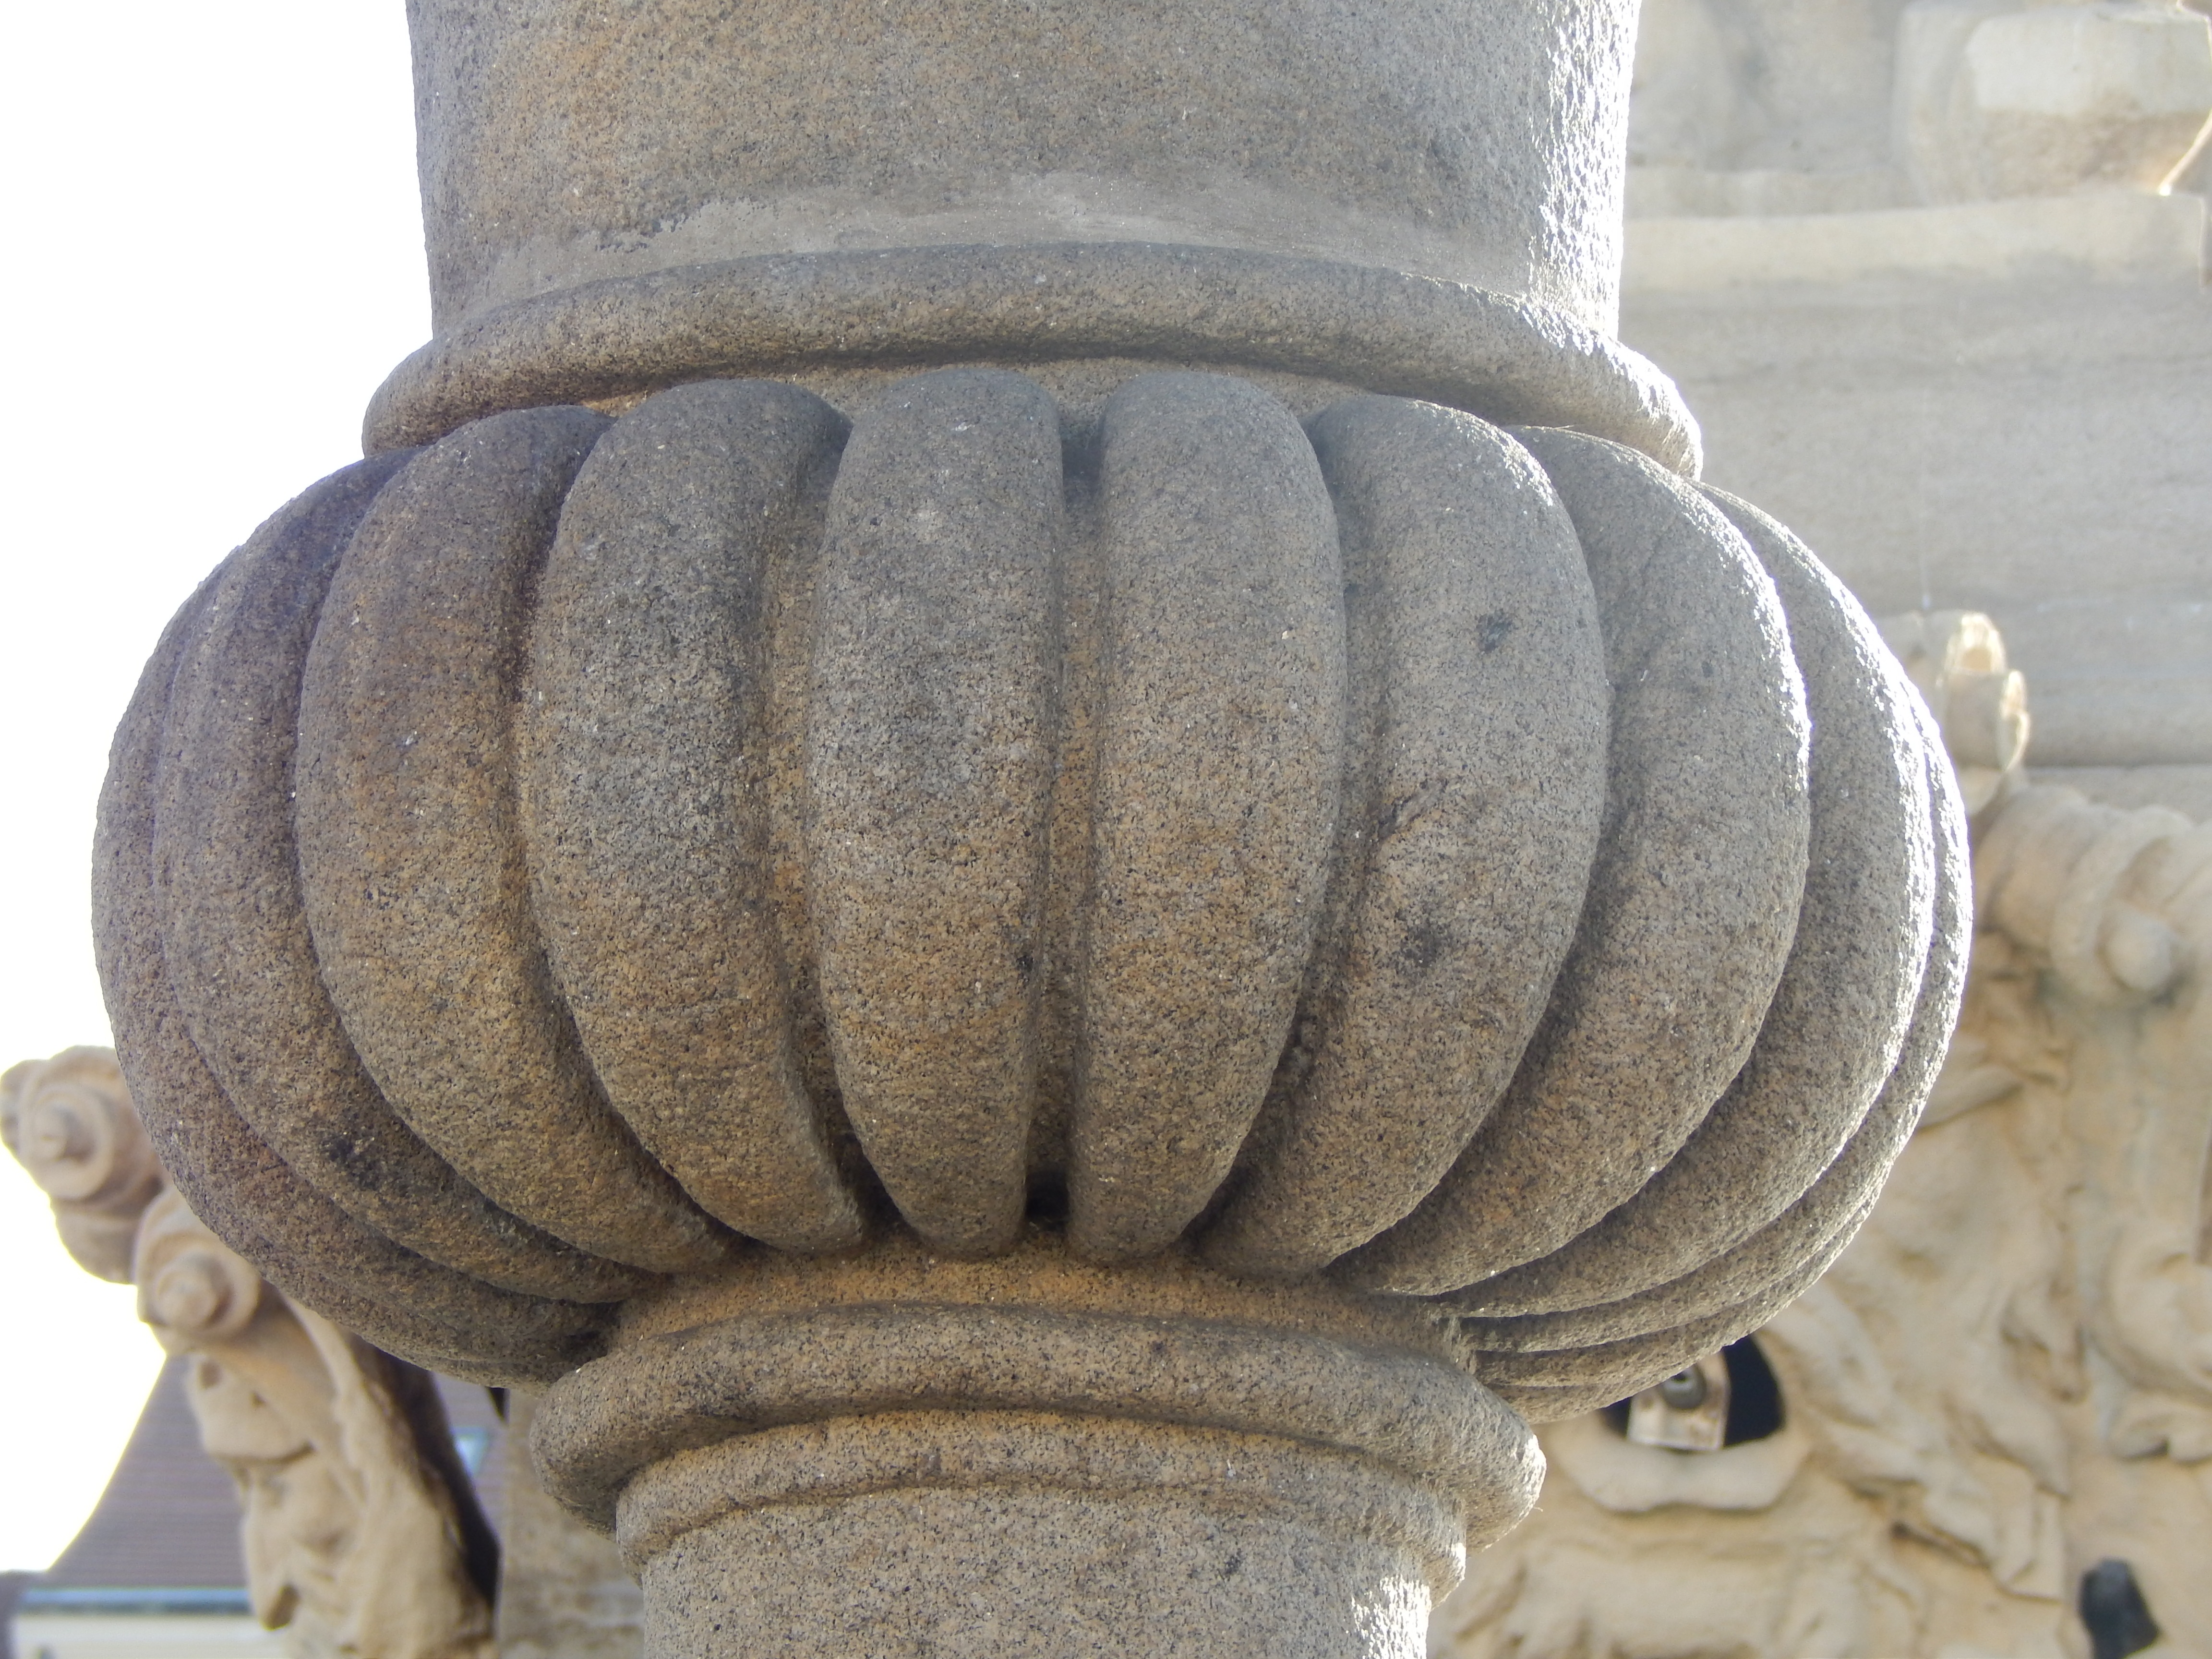
sun, chair, monument, statue, column, furniture, lighting, material, sculpture, art, fountain, carving, czech, water feature, stone carving, man made object, bud jovice